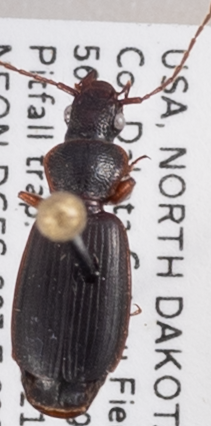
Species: Cymindis cribricollis
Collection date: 2021-08-17
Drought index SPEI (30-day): -2.09
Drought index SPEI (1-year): -2.09
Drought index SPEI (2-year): -1.416